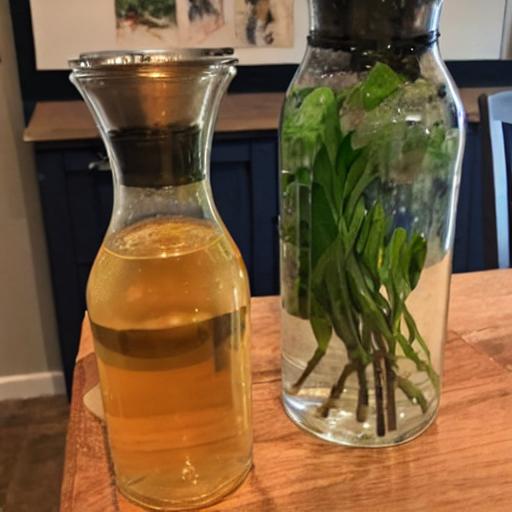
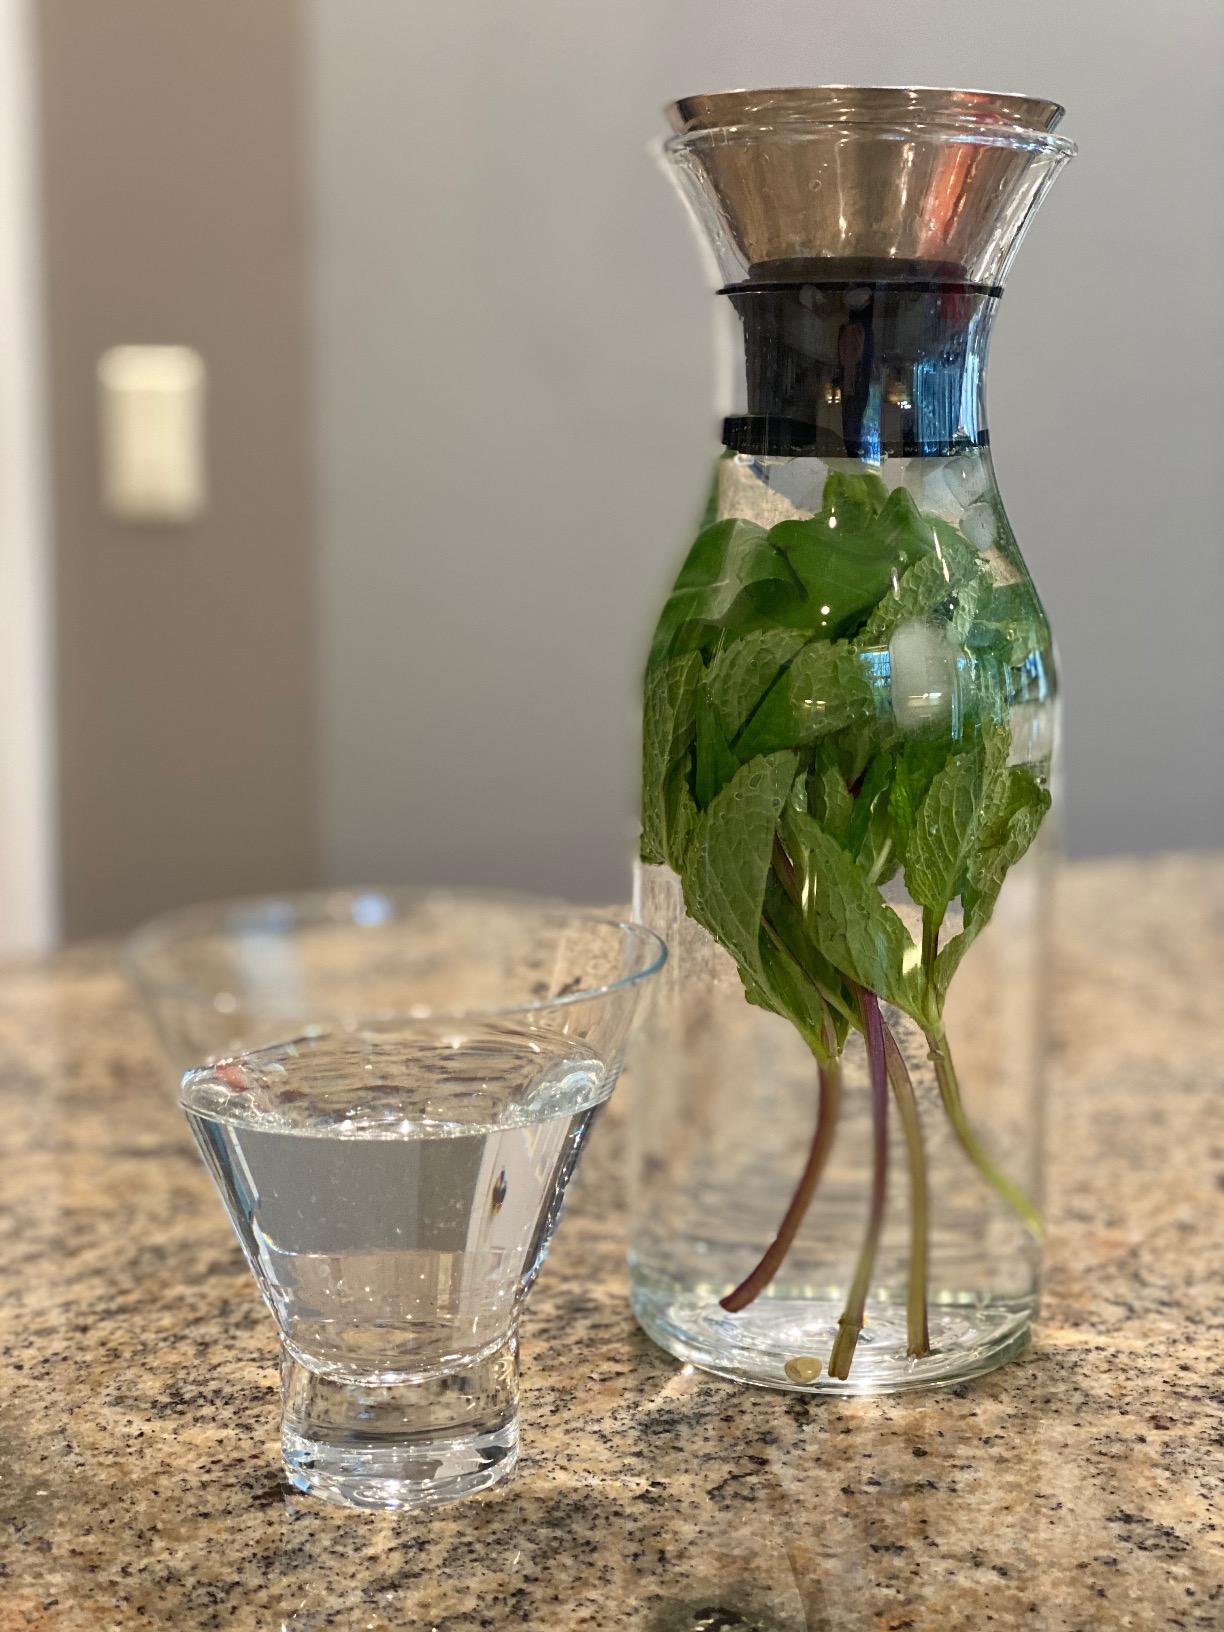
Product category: items_tea
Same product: no